Ancient Aleppo

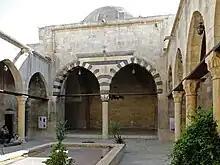
Bimaristan Arghun al-Kamili, 1354

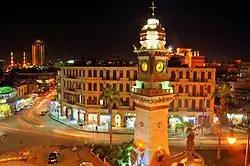
Bab al-Faraj Clock Tower

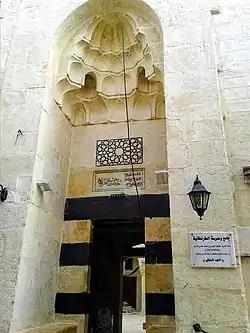

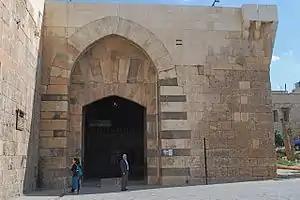
Aleppo city walls and the Gate of Qinnasrin, restored in 1256 by An-Nasir Yusuf

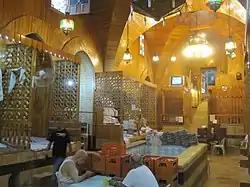
Hammam al-Nahhasin

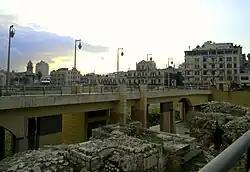
The remains of the old walls at the entrance to Bab Al-Faraj

The most significant historic buildings of Jdeydeh Christian quarter include: